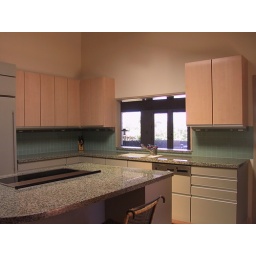
The walls below the cabinets are green glass tiles above green granite counters.